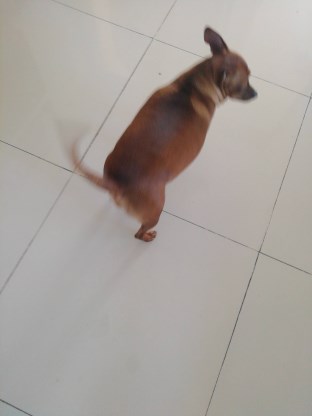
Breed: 561-n000127-miniature_pinscher